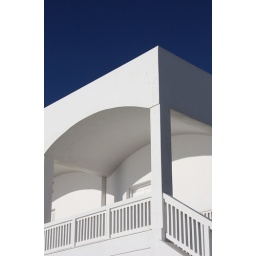
white and blue in fira